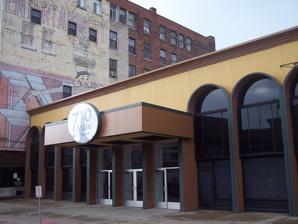
Building: Shea's 710 Theatre
Country: United States of America
Year built: 1920
This article's lead section may be too short to adequately summarize the key points . Please consider expanding the lead to provide an accessible overview of all important aspects of the article. ( April 2012 ) 42°53′36″N 78°52′21″W / 42.893219°N 78.872571°W / 42.893219; -78.872571 Shea's 710 Theatre Exterior view of theatre (c.2012) Former names Studio Arena Theatre (1920-2008) 710 Main Theatre (2012-16) Address 710 Main St Buffalo , NY 14202-1915 Location Downtown Buffalo Owner City of Buffalo Capacity 625 Construction Opened 1927 Closed 2008 Reopened 2012 The Shea's 710 Theatre (originally known as the Studio Arena Theatre ) is a theatre in Buffalo, New York . It was founded in the 1920s and briefly closed in 2008 citing $3 million in debt and laying off its staff. It was reopened as the 710 Main Theatre in 2012 and is managed by Shea's Performing Arts Center. History Founded in the 1920s in Buffalo by a group of local enthusiasts including the Buffalo Players , the Studio Theatre evolved as both a theatre and a theatre school into Western New York 's only professional regional theatre. In 1927, Jane Keeler, a teacher of speech and drama, and Lars Potter, President of the Buffalo Players, and others established the Studio Theatre School. Performances and classes were located in a second floor lodge meeting hall on the corner of Elmwood Avenue and Anderson Place. In 1934, Studio Theatre moved to a concert hall on the second floor of the Teck Theatre, until that building was converted to a movie house three years later. Studio Theatre School was incorporated with the playhouse as an educational institution in 1936 under the New York State Board of Regents. In 1937, having purchased the former Universalist Church at 305 Lafayette, the Studio Theatre was at home there for many years. In the early 1960s, the resident theatre movement was beginning, and Studio Theatre began its evolution into a professional Equity theatre under the leadership of Neal Du Brock . In a mere forty-day transformation, the former Town Casino (an important local nightclub) at 681 Main Street was transformed into the Buffalo's only not-for-profit professional regional theatre and was renamed Studio Arena Theatre in 1965. Studio Arena Theatre was a key player in the resident theater movement. Eventually it moved across the street into the former Palace Burlesque Theater at 710 Main Street in 1978 and became the cornerstone of the Buffalo Theatre District . Until its demise as The Studio Arena Theatre, it had claim to being one of the oldest resident theaters in the United States. It was particularly supported over the years by Welles V. Moot. Over the years it has produced many notable plays and world premieres including work by Edward Albee , A. R. Gurney , and Lanford Wilson . Studio Arena Theatre was the springboard for the careers of some of today's biggest Equity actors, including Emmy and Tony Award winners. Studio Arena Theatre was one of the country's premier regional theatres. Studio Arena Theatre was shuttered after failing to reorganize under Chapter 11. On March 17, 2011 the Buffalo News reported that the nearby Shea's Performing Arts Center was trying to get the needed financing so that it can return the 626-seat theater to use for theatrical and non theatrical events. Shea's assumed ownership of the theater, which was renamed the 710 Main Theater after its address, at the beginning of the 2012-13 season. Live theater has resumed in the theatre. In 2016, Shea's tweaked the title to the Shea's 710 Theater as a form of cross-branding with its parent venue. Notable performers Among the notable actors who have performed during the Studio Arena era over the years are F. Murray Abraham in Scuba Duba 1971 Christine Baranski in Hedda Gabler 1987-88 Kathy Bates in Semmelweiss 1977-78 Michael Bradshaw in " Oh, Kay! " 1967 Betty Buckley in A Very Private Life 1976-77, Buffalo Gal 2001-02 Glenn Close in The Crucifer of Blood 1977-78 Robert Costley in A Raisin in the Sun 1962 Colleen Dewhurst in A Moon for the Misbegotten 1965 Olympia Dukakis in The Rose Tattoo 1965-66 Bonnie Franklin in Peter Pan 1972-73 John Goodman in Lady of the Diamond 1980-81 George Grizzard in Cyrano de Bergerac 1966-67 Kelsey Grammer in Arms and the Man 1983-84 Celeste Holm in Mama 1971-72 Kim Hunter in Elizabeth the Queen 1976-77 Richard Kline in Don't Talk to the Actors 2007-08 Swoosie Kurtz in Other Voices, Other Rooms 1973-74 Nancy Marchand in Children 1990-91 Eve McVeagh in Scuba Duba 1971 Julianne Moore in The Dresser 1983-84 Betsy Palmer in A Doll's House 1975-76 Ving Rhames in Wait Until Dark 1983-84 Roy Scheider in Cyrano de Bergerac 1966 John Schuck in Harvey 1994-95 Jon Voight in A Streetcar Named Desire 1973-74 Christopher Walken in Lemon Sky 1969-70 M. Emmet Walsh in Cyrano de Bergerac 1966 Paxton Whitehead in Springtime for Henry 1996-97 James Whitmore in Last Love 1989-90 References